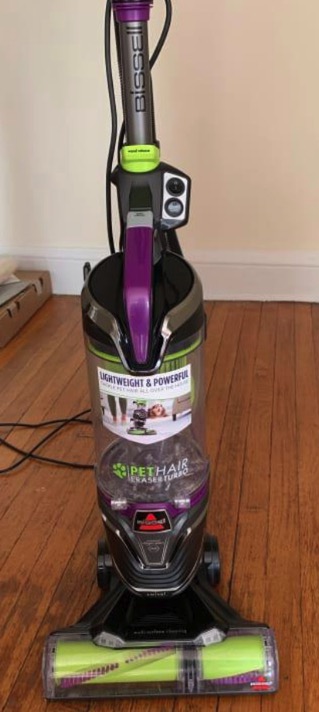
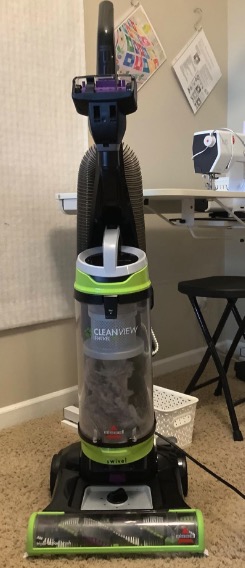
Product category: items_vacuum
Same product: no